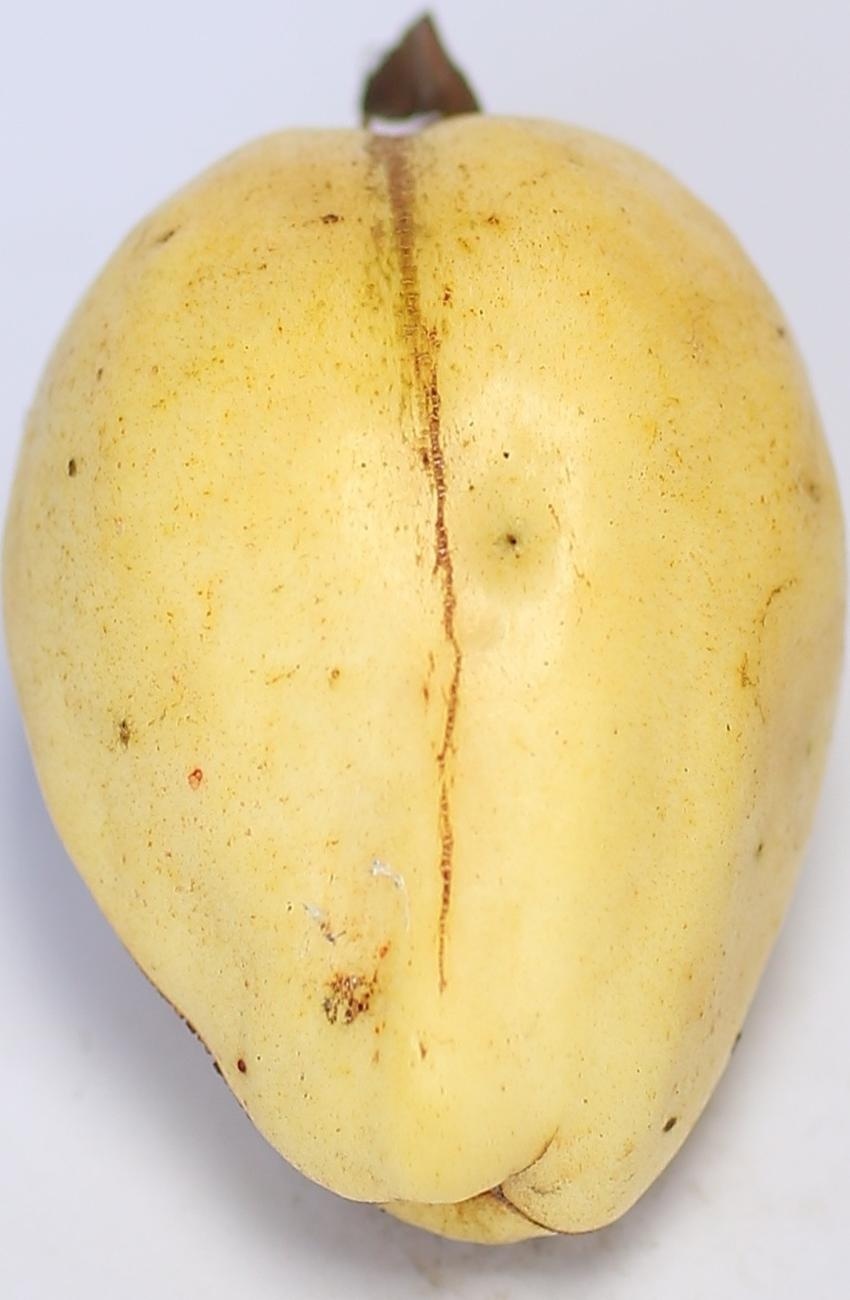
Maturity: ripe
Variety: thadhrami